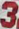
Number: 3